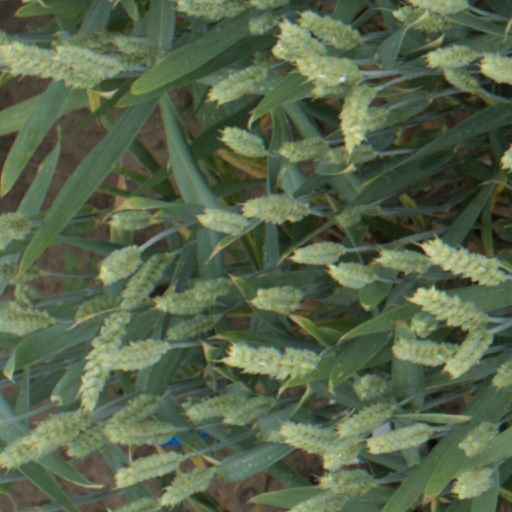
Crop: wheat